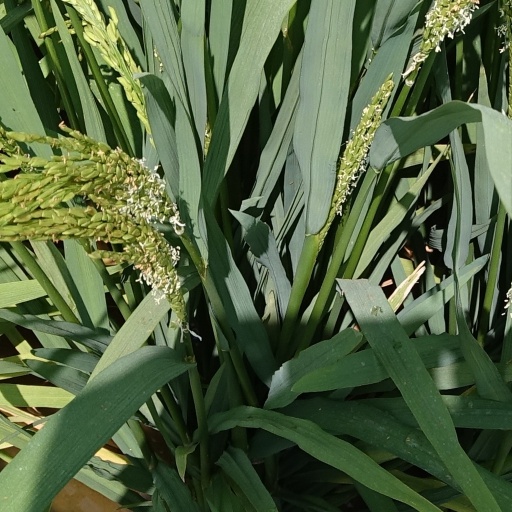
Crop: rice